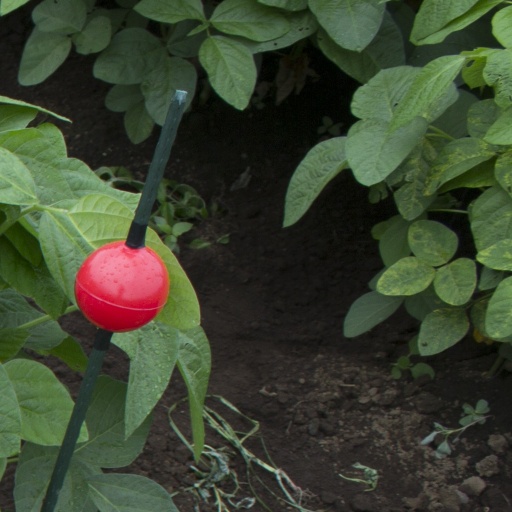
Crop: soybean